Ralph Rosenblum

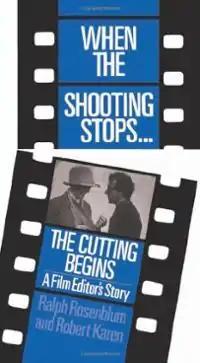
Artwork that looks like several frames of a strip of movie film with sprocket holes along its sides. The strip looks like it was cut near its middle, and the lower portion is angled about 20 degrees from the upper portion. In the frame of the upper section are the words "WHEN THE SHOOTING STOPS". The lower frame has a photograph, possibly of Diane Keaton and Woody Allen from "Annie Hall", and then the words "THE CUTTING BEGINS". The text continues, in a smaller font, "A Film Editor's Story" and "Ralph Rosenblum and Robert Karen"

In 1979, Rosenblum published a book written with Robert Karen, "When the Shooting Stops, the Cutting Begins: A Film Editor's Story". Gallagher described the importance of this book as follows: